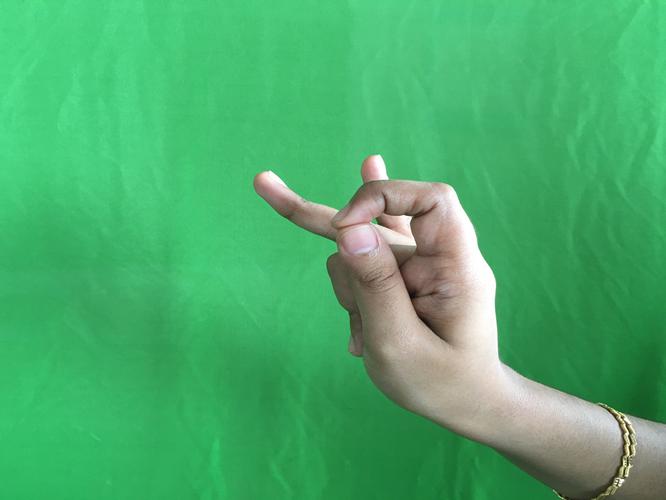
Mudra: Katakamukha_3
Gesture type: single_hand